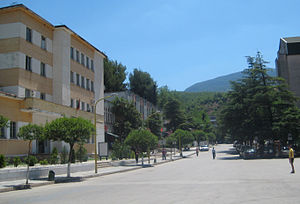
Librazhd
Gade i Librazhd
Librazhd er en by i det centrale Albanien, med et indbyggertal på ca. 15.000. Byen er hovedstad i et distrikt af samme navn.